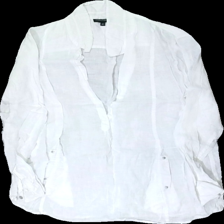
View: front
Type: Shirt
Category: Ladies
Brand: Kappahl
Colors: White
Material: 100% cotton
Cut: Regular
Size: 42
Season: All
Stains: Minor
Holes: Major
Price range: <50
Recommended usage: Recycle